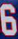
Number: 6